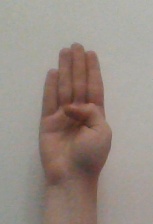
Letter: kaaf